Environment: real
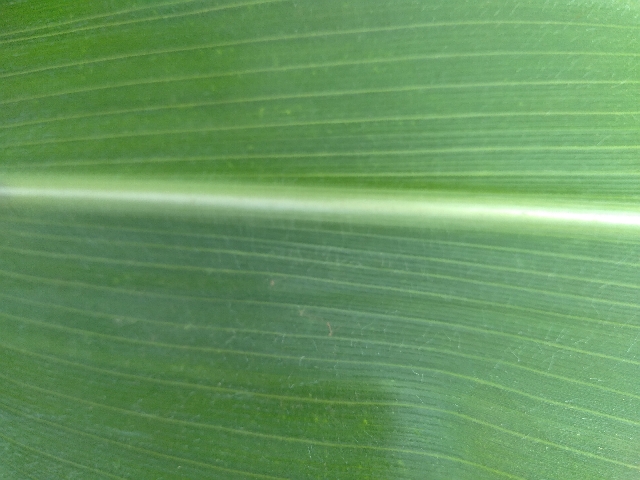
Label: healthy